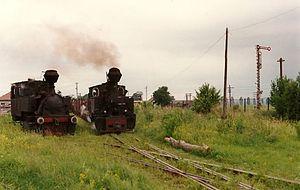
Covasna Comandău (1994) - Locomotives à vapeur à voie étroite Română: Covasna Comandău (1994) - Locomotive cu abur pentru linie îngustă